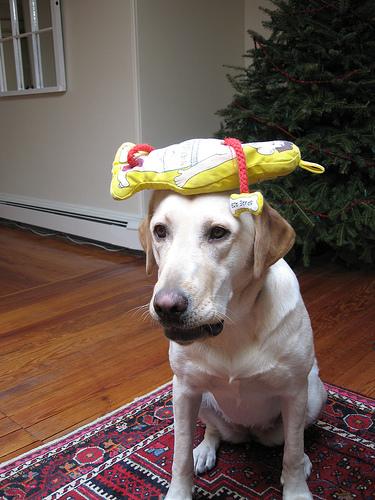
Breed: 3580-n000122-Labrador_retriever